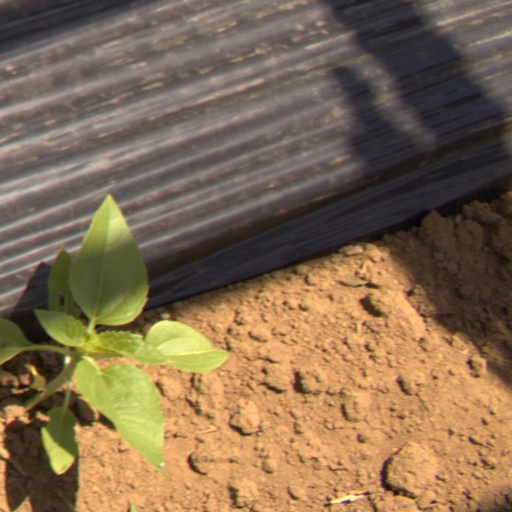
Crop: Jerusalem artichoke